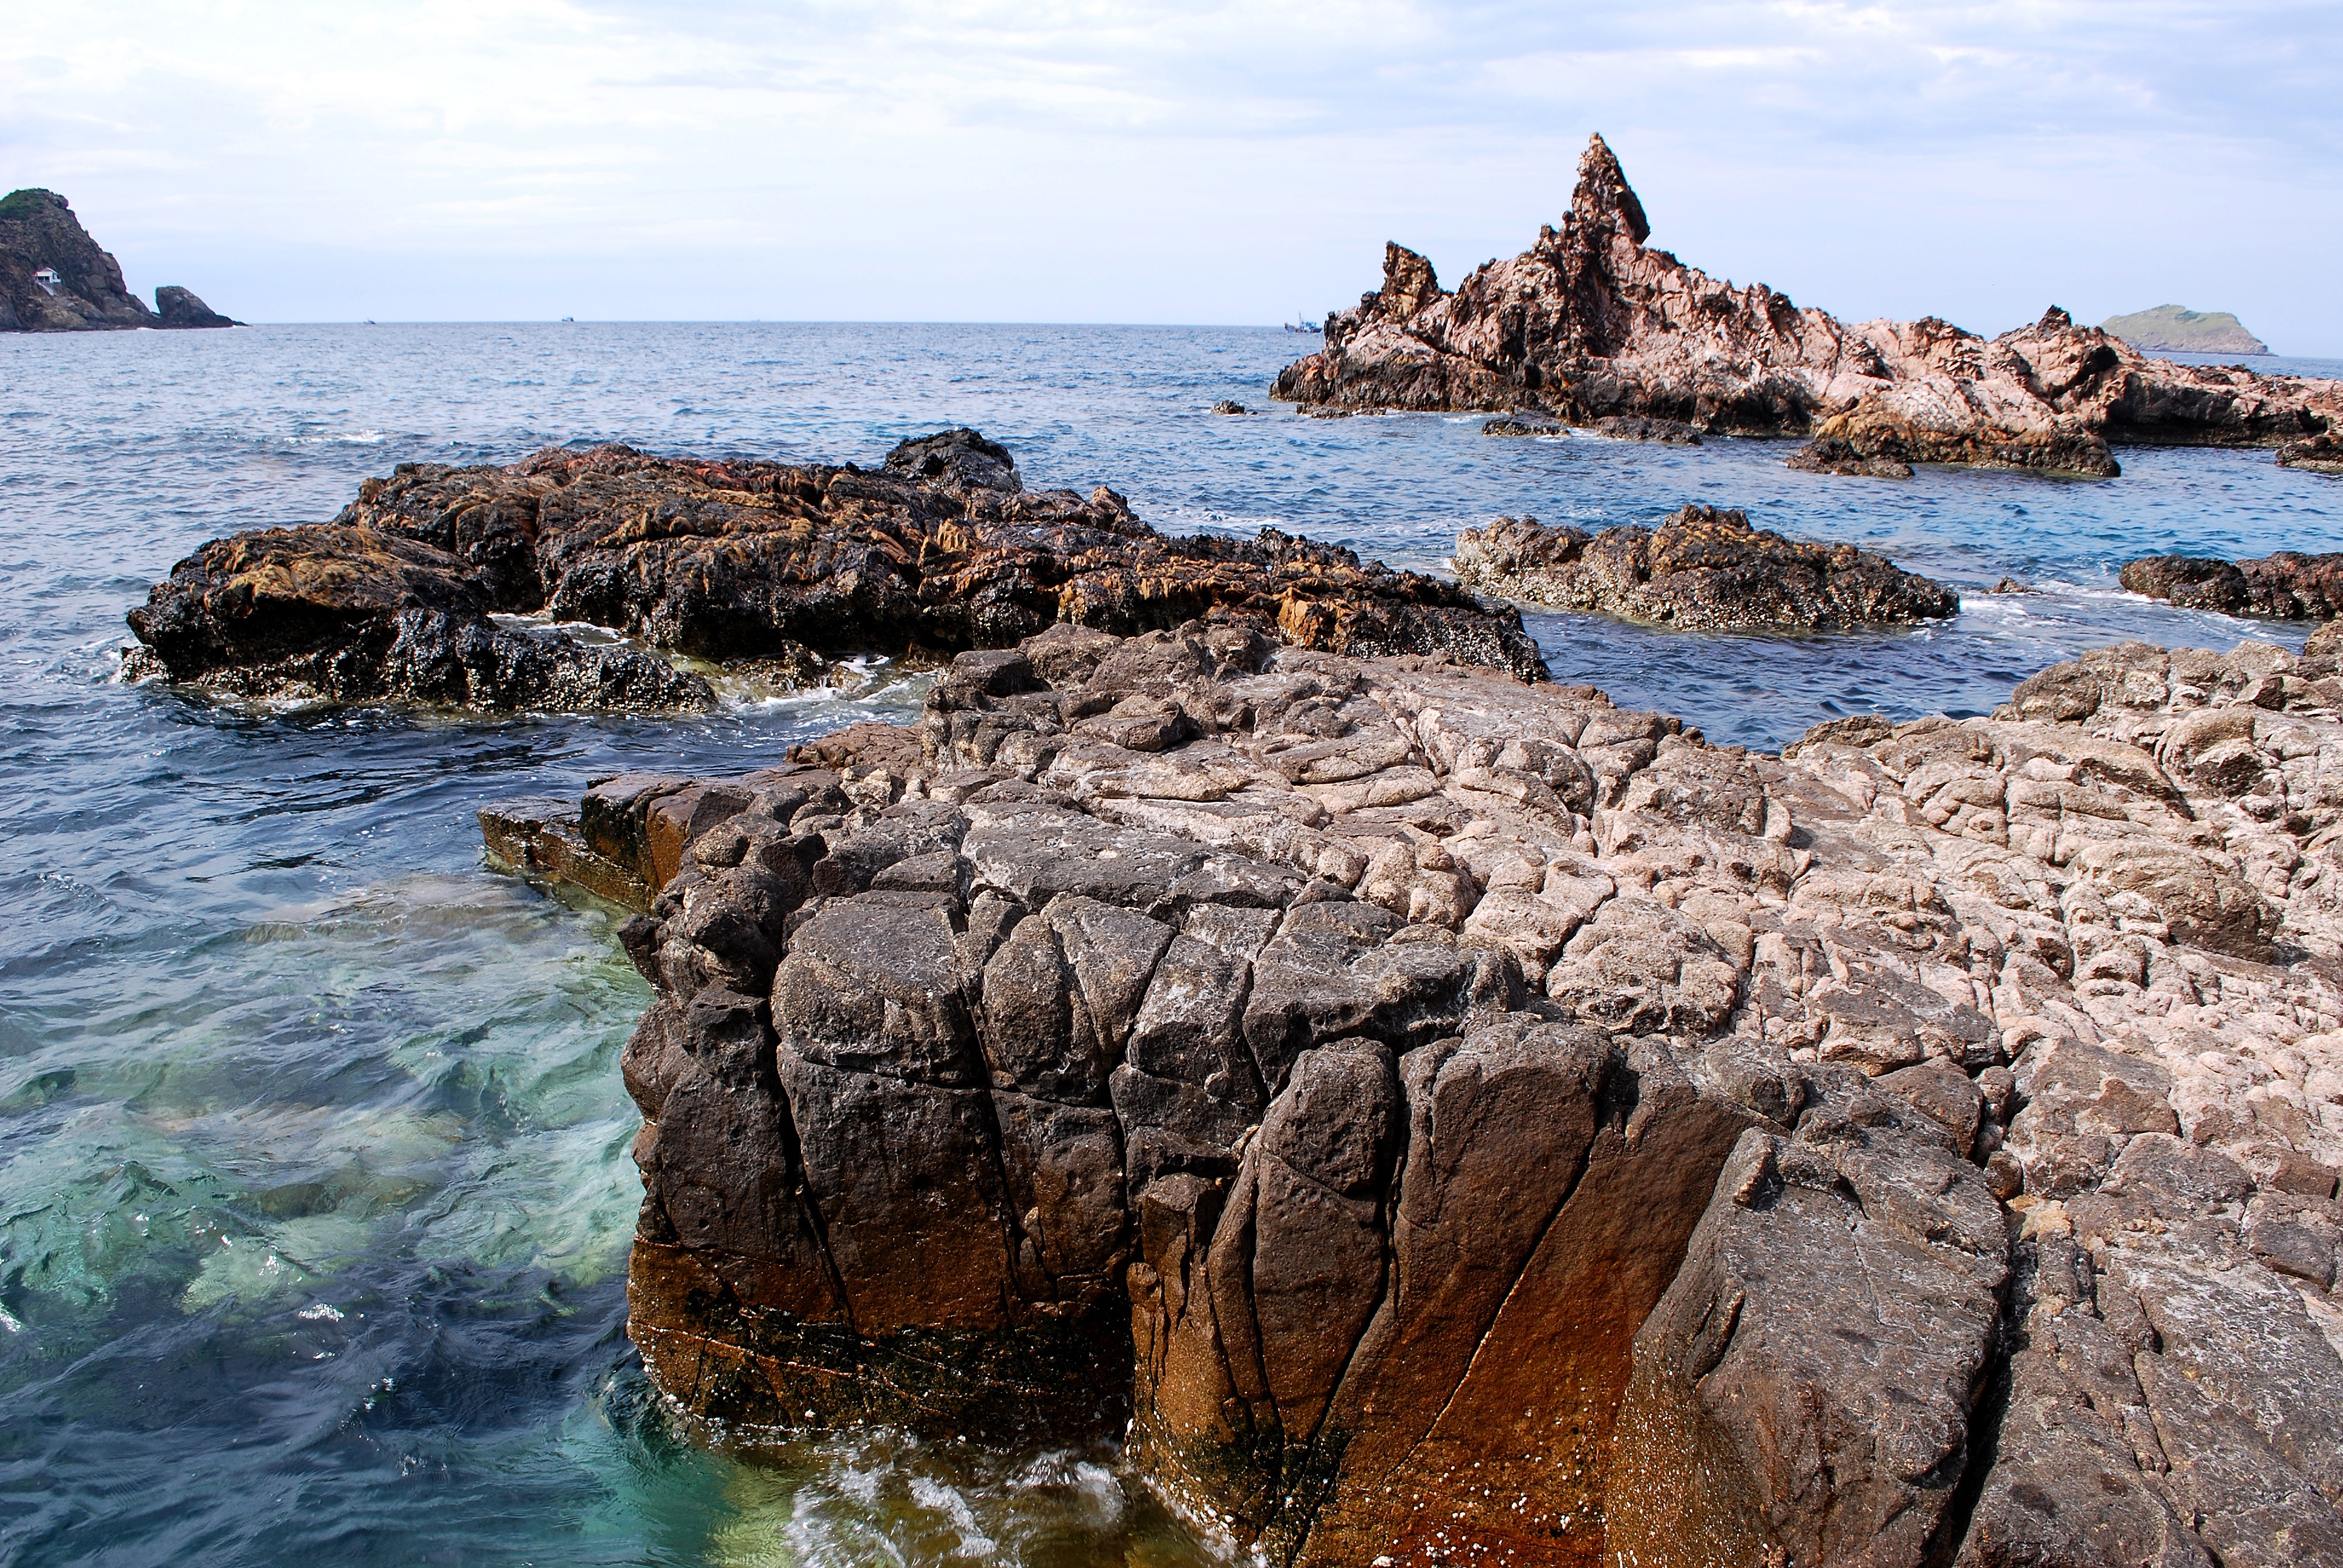
beach, sea, coast, water, rock, ocean, sky, shore, wave, travel, formation, cliff, cove, tower, natural, scenery, holiday, bay, stack, terrain, body of water, blue sky, geology, cool, vietnam, cape, destination, islet, comfortable, the sea, blue sea, ideal, the beach, wind waist, mercy of the wind waist, lovingkindness of, tourism nhon ly, travel flask, mercy of the sea, scenic flask, the beautiful sea, army headquarters, multiplication multiplication of rules, tide pool, wind wave